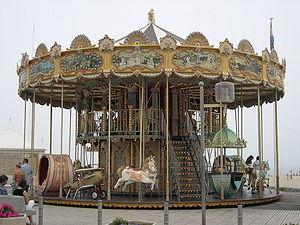
Manège traditionnel de Canet-Plage, commune de Canet-en-Roussillon.
L'Hercule sur la place est un roman de l'écrivain Bernard Clavel publié en 1966 aux éditions Robert Laffont.
Un manège était à l'origine une attraction se présentant sous la forme d'un plateau circulaire pouvant être mis en rotation, garnie de différentes sortes de montures et supports où des personnes pouvaient prendre place le temps de quelques tours, généralement moyennant paiement lors de fêtes foraines.